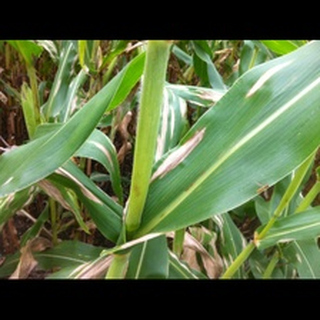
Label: corn_northern_leaf_blight